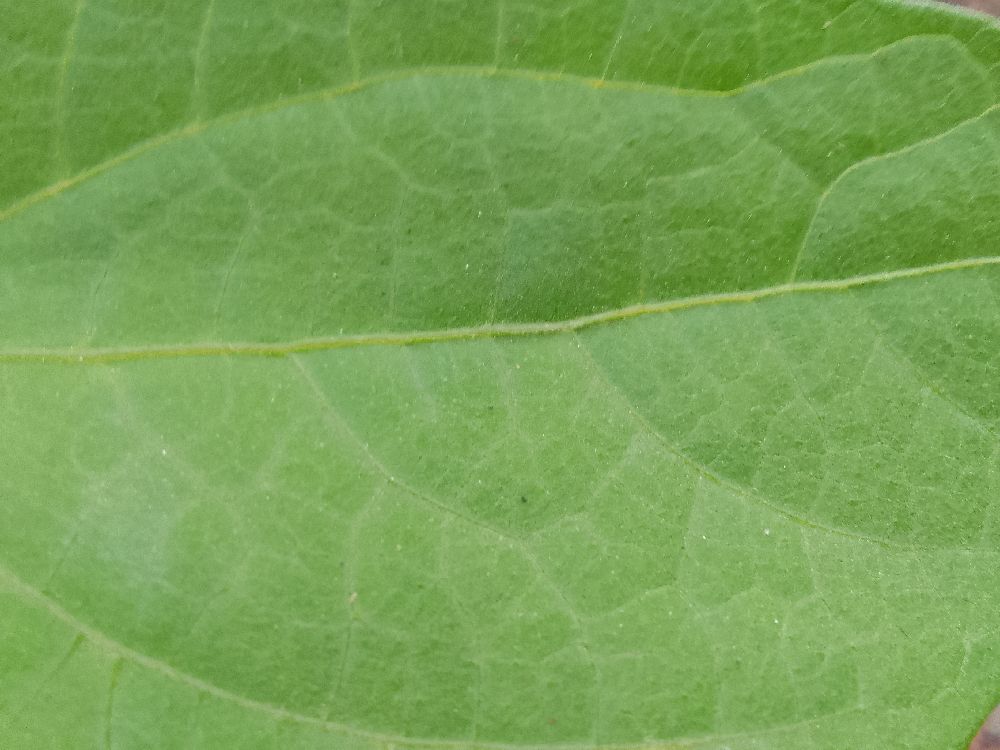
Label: healthy